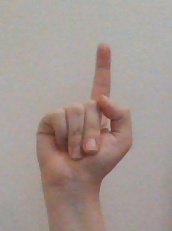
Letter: bb